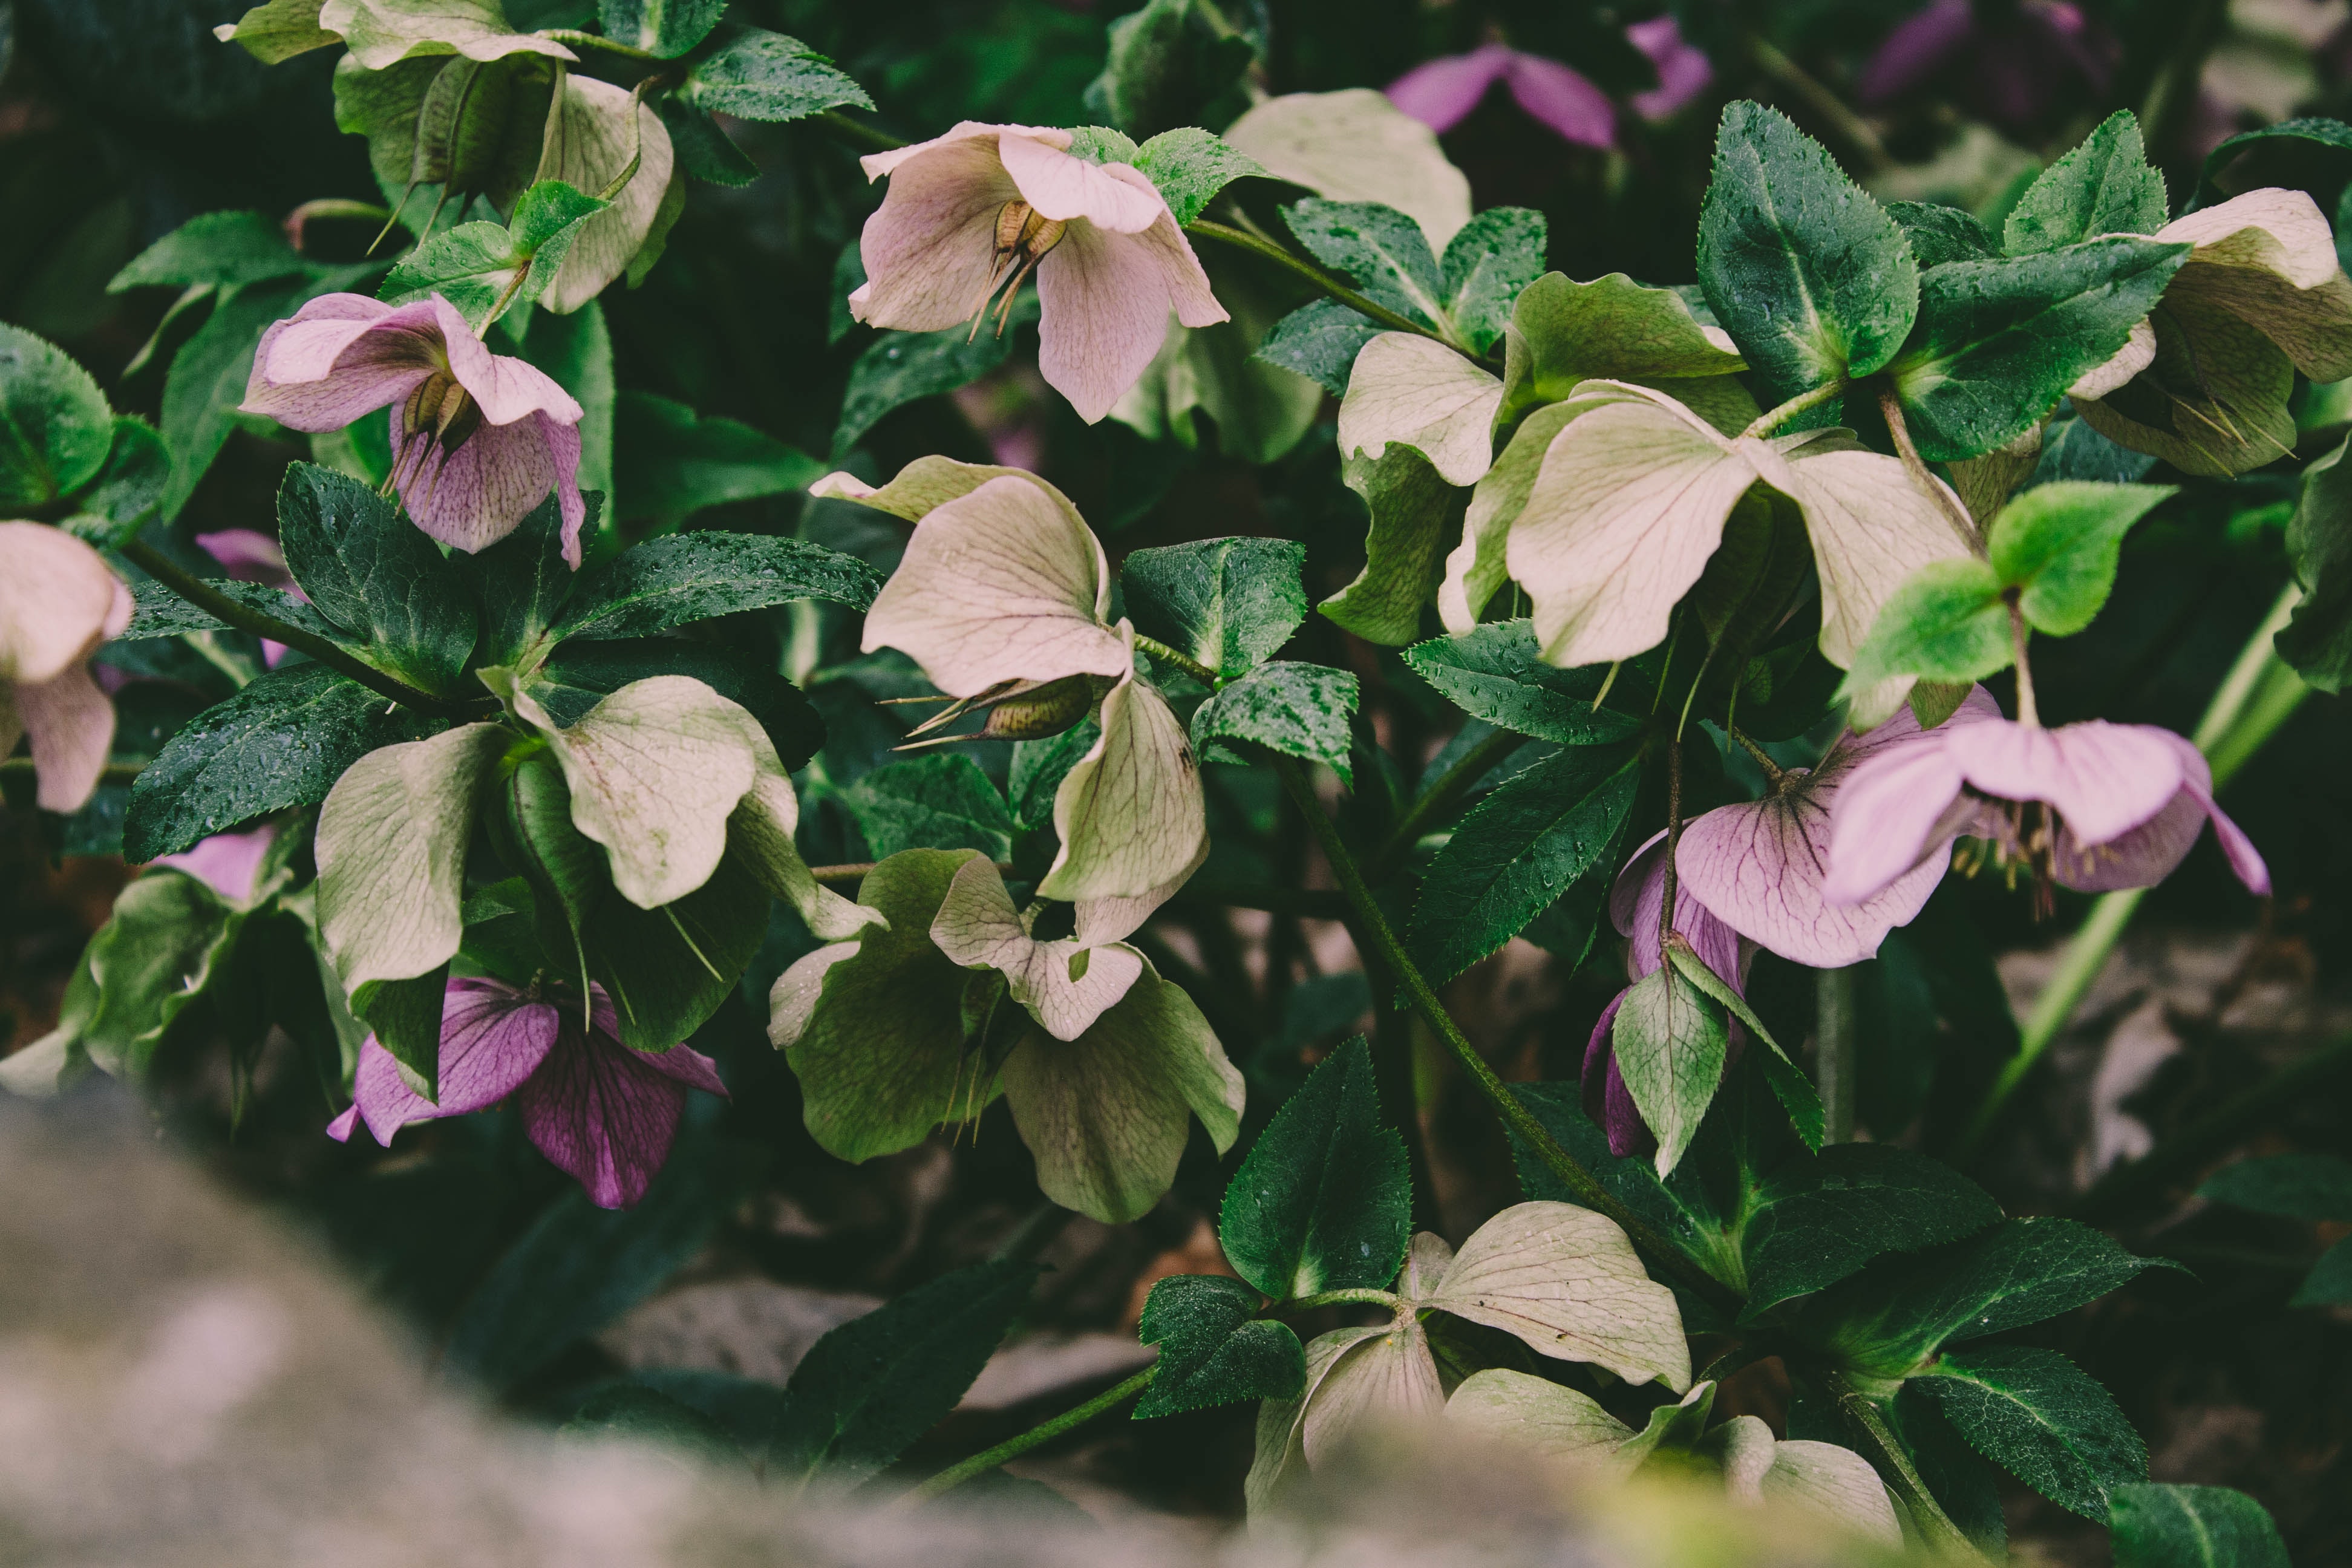
plant, flower, flora, leaf, spring, annual plant, shrub